List of breweries in Colorado

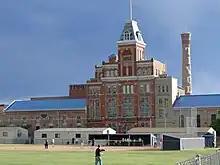
The Tivoli Brewery was built in 1882 and is now the student union of the Metropolitan State University of Denver.

Breweries in the U.S. state of Colorado produce a wide range of beers in different styles that are marketed locally, regionally, nationally, and internationally. In 2012, Colorado's 161 breweries and brewpubs and three wholesalers employed 5,000 people directly, and more than 22,000 others in related jobs such as wholesaling and retailing. Including people directly employed in brewing, as well as those who supply Colorado's breweries with everything from ingredients to machinery, the total business and personal tax revenue generated by Colorado's breweries and related industries was more than $2.5 billion. Consumer purchases of Colorado's brewery products generated another $118 million in tax revenue. In 2012, according to the Brewers Association, Colorado ranked 3rd in the number of craft breweries, and 6th per capita, with 154.